CLOUD experiment

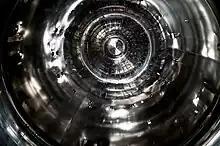
View inside the chamber of the CLOUD experiment

The core of the experiment is a stainless steel chamber of 26 m volume filled with synthetic air made from liquid nitrogen and liquid oxygen. The chamber atmosphere and pressure is being measured and regulated by various instrumentations. The aerosol chamber can be exposed to an adjustable particle beam simulating GCRs at various altitude or latitude. UV illumination allows photolytic reaction. The chamber contains an electric field cage to control the drift of small ions and charged aerosols. The ionisation produced by cosmic rays can be removed with a strong electric field. Besides, humidity and temperature inside the chamber can be regulated, allowing for fast adiabatic expansion for artificial clouds (compare cloud chamber) or experiments on ice microphysics. According to Kirkby "the level of cleanliness and control in a laboratory experiment is at the limit of current technology, and CERN know-how has been crucial for CLOUD being the first experiment to achieve this performance."